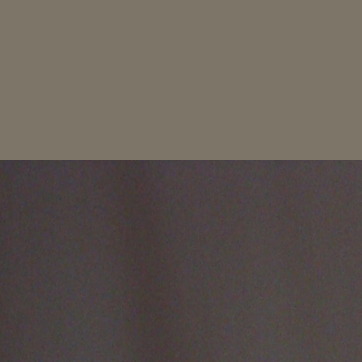
Material: painted